Shaun the Sheep

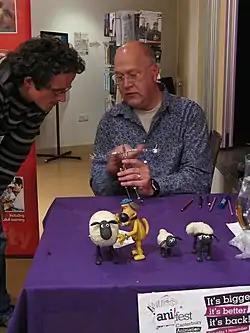
Series director Richard Goleszowski at Canterbury's Anifest 2008 with Series 1 models of a generic sheep, Bitzer, Timmy, and Shaun

The show was produced by Aardman Animations and was commissioned by the BBC and the Westdeutscher Rundfunk (WDR), a member station of German public-broadcasting network ARD. It has aired on BBC channels in the UK since 2007.